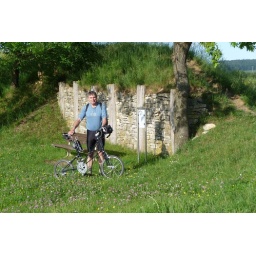
Philippe from France with British bike in front of a Celtic wall in Germany. Welcome to Europe!